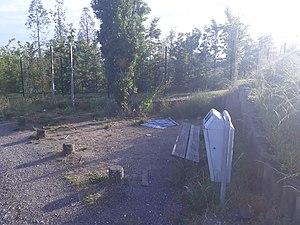
Le Chemin n° 13 était un chemin creux long de 197 mètres, faisait le lien entre deux rues à Rocourt; il a été coupé à une extrémité par l’Echangeur de Vottem. Il a continué à être utilisé comme chemin de promenades. Son assiette appartient au domaine public, mais il a été remblayé en plusieurs endroits et en 2018 clôturé par un riverain.